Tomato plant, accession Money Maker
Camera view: horizontal (90 deg, fisheye); turntable rotation: 120 degrees
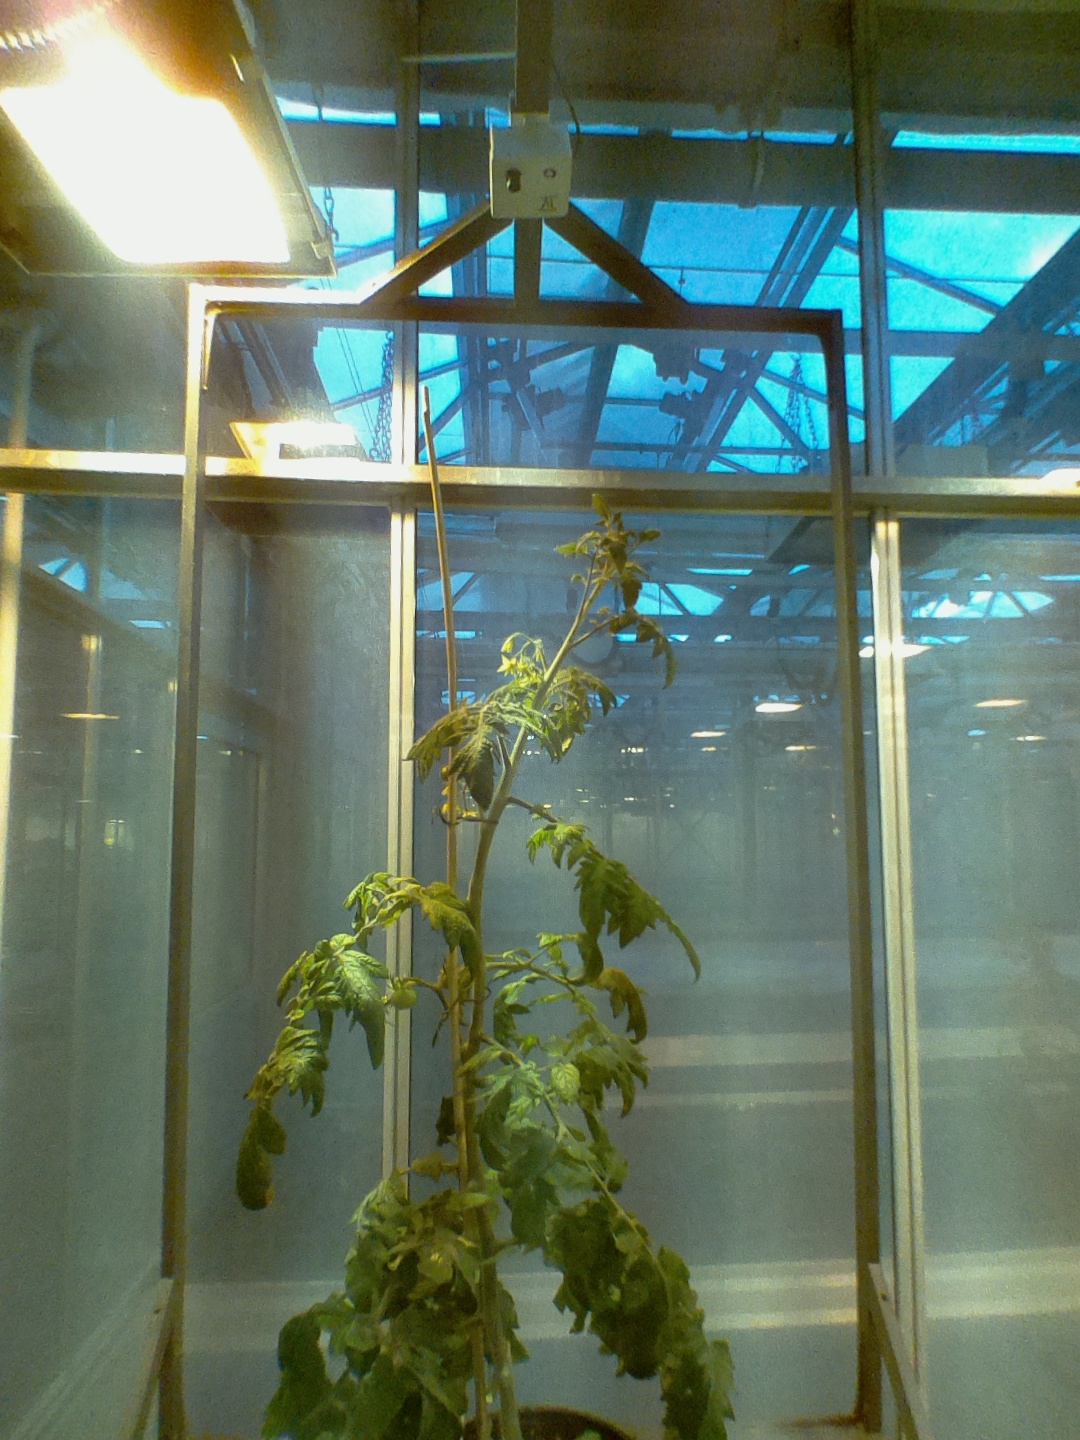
BBCH growth stage 73: 30%-40% of final fruit size